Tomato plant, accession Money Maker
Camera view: vertical (180 deg); turntable rotation: 60 degrees
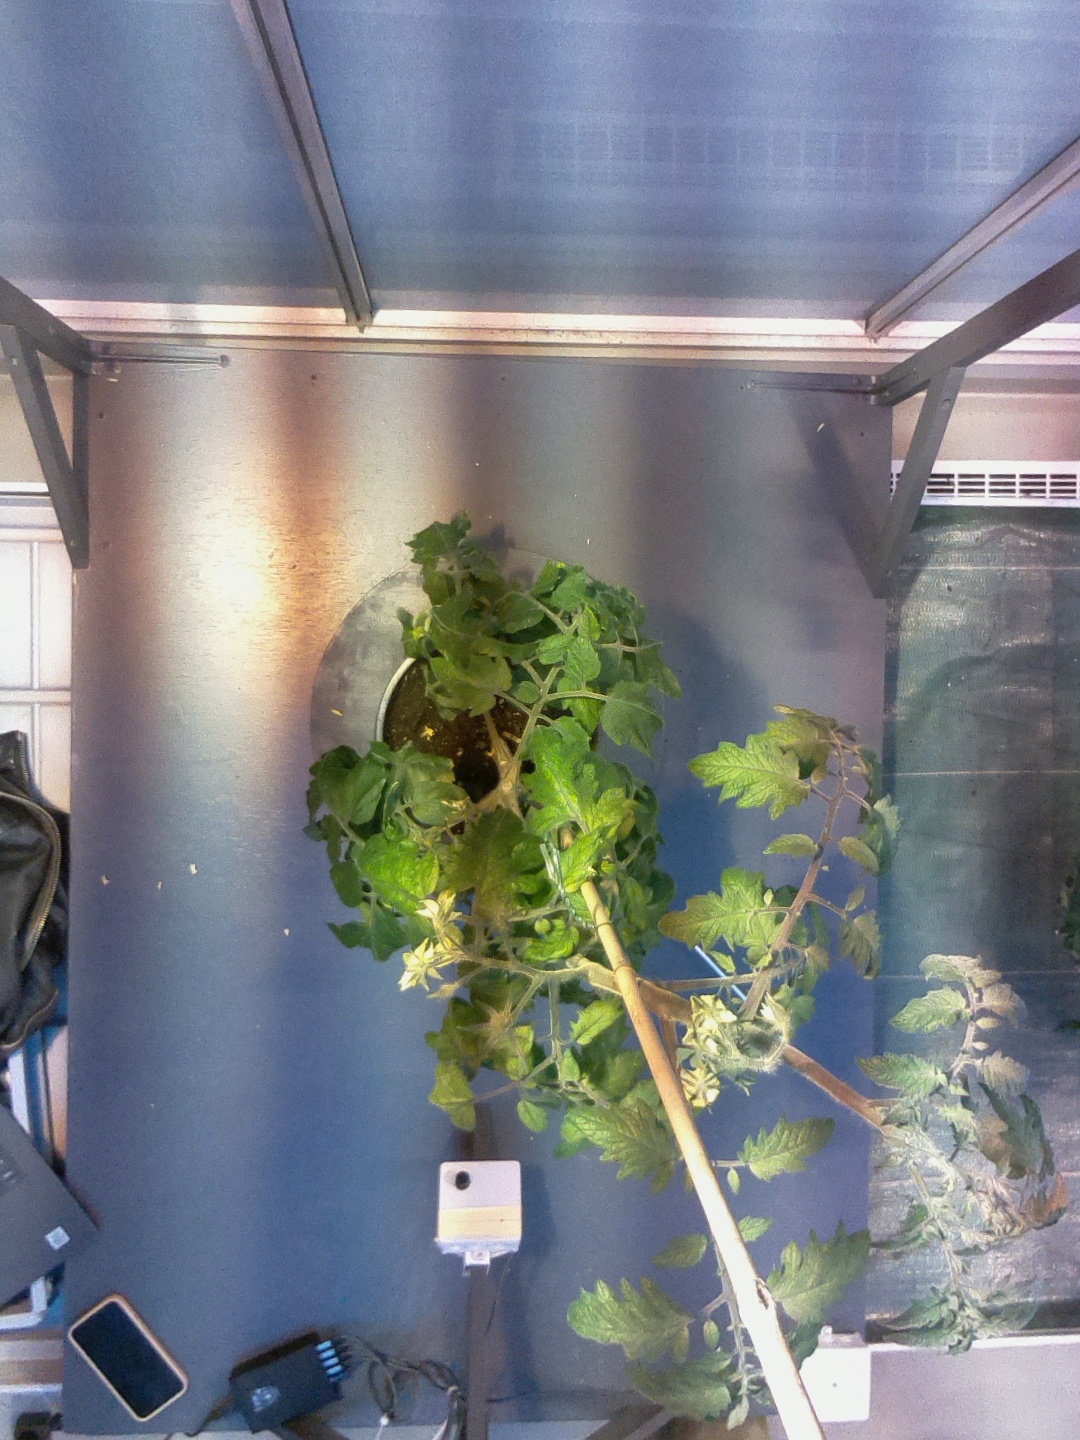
BBCH growth stage 70: Fruits at the main stem or branches visibles